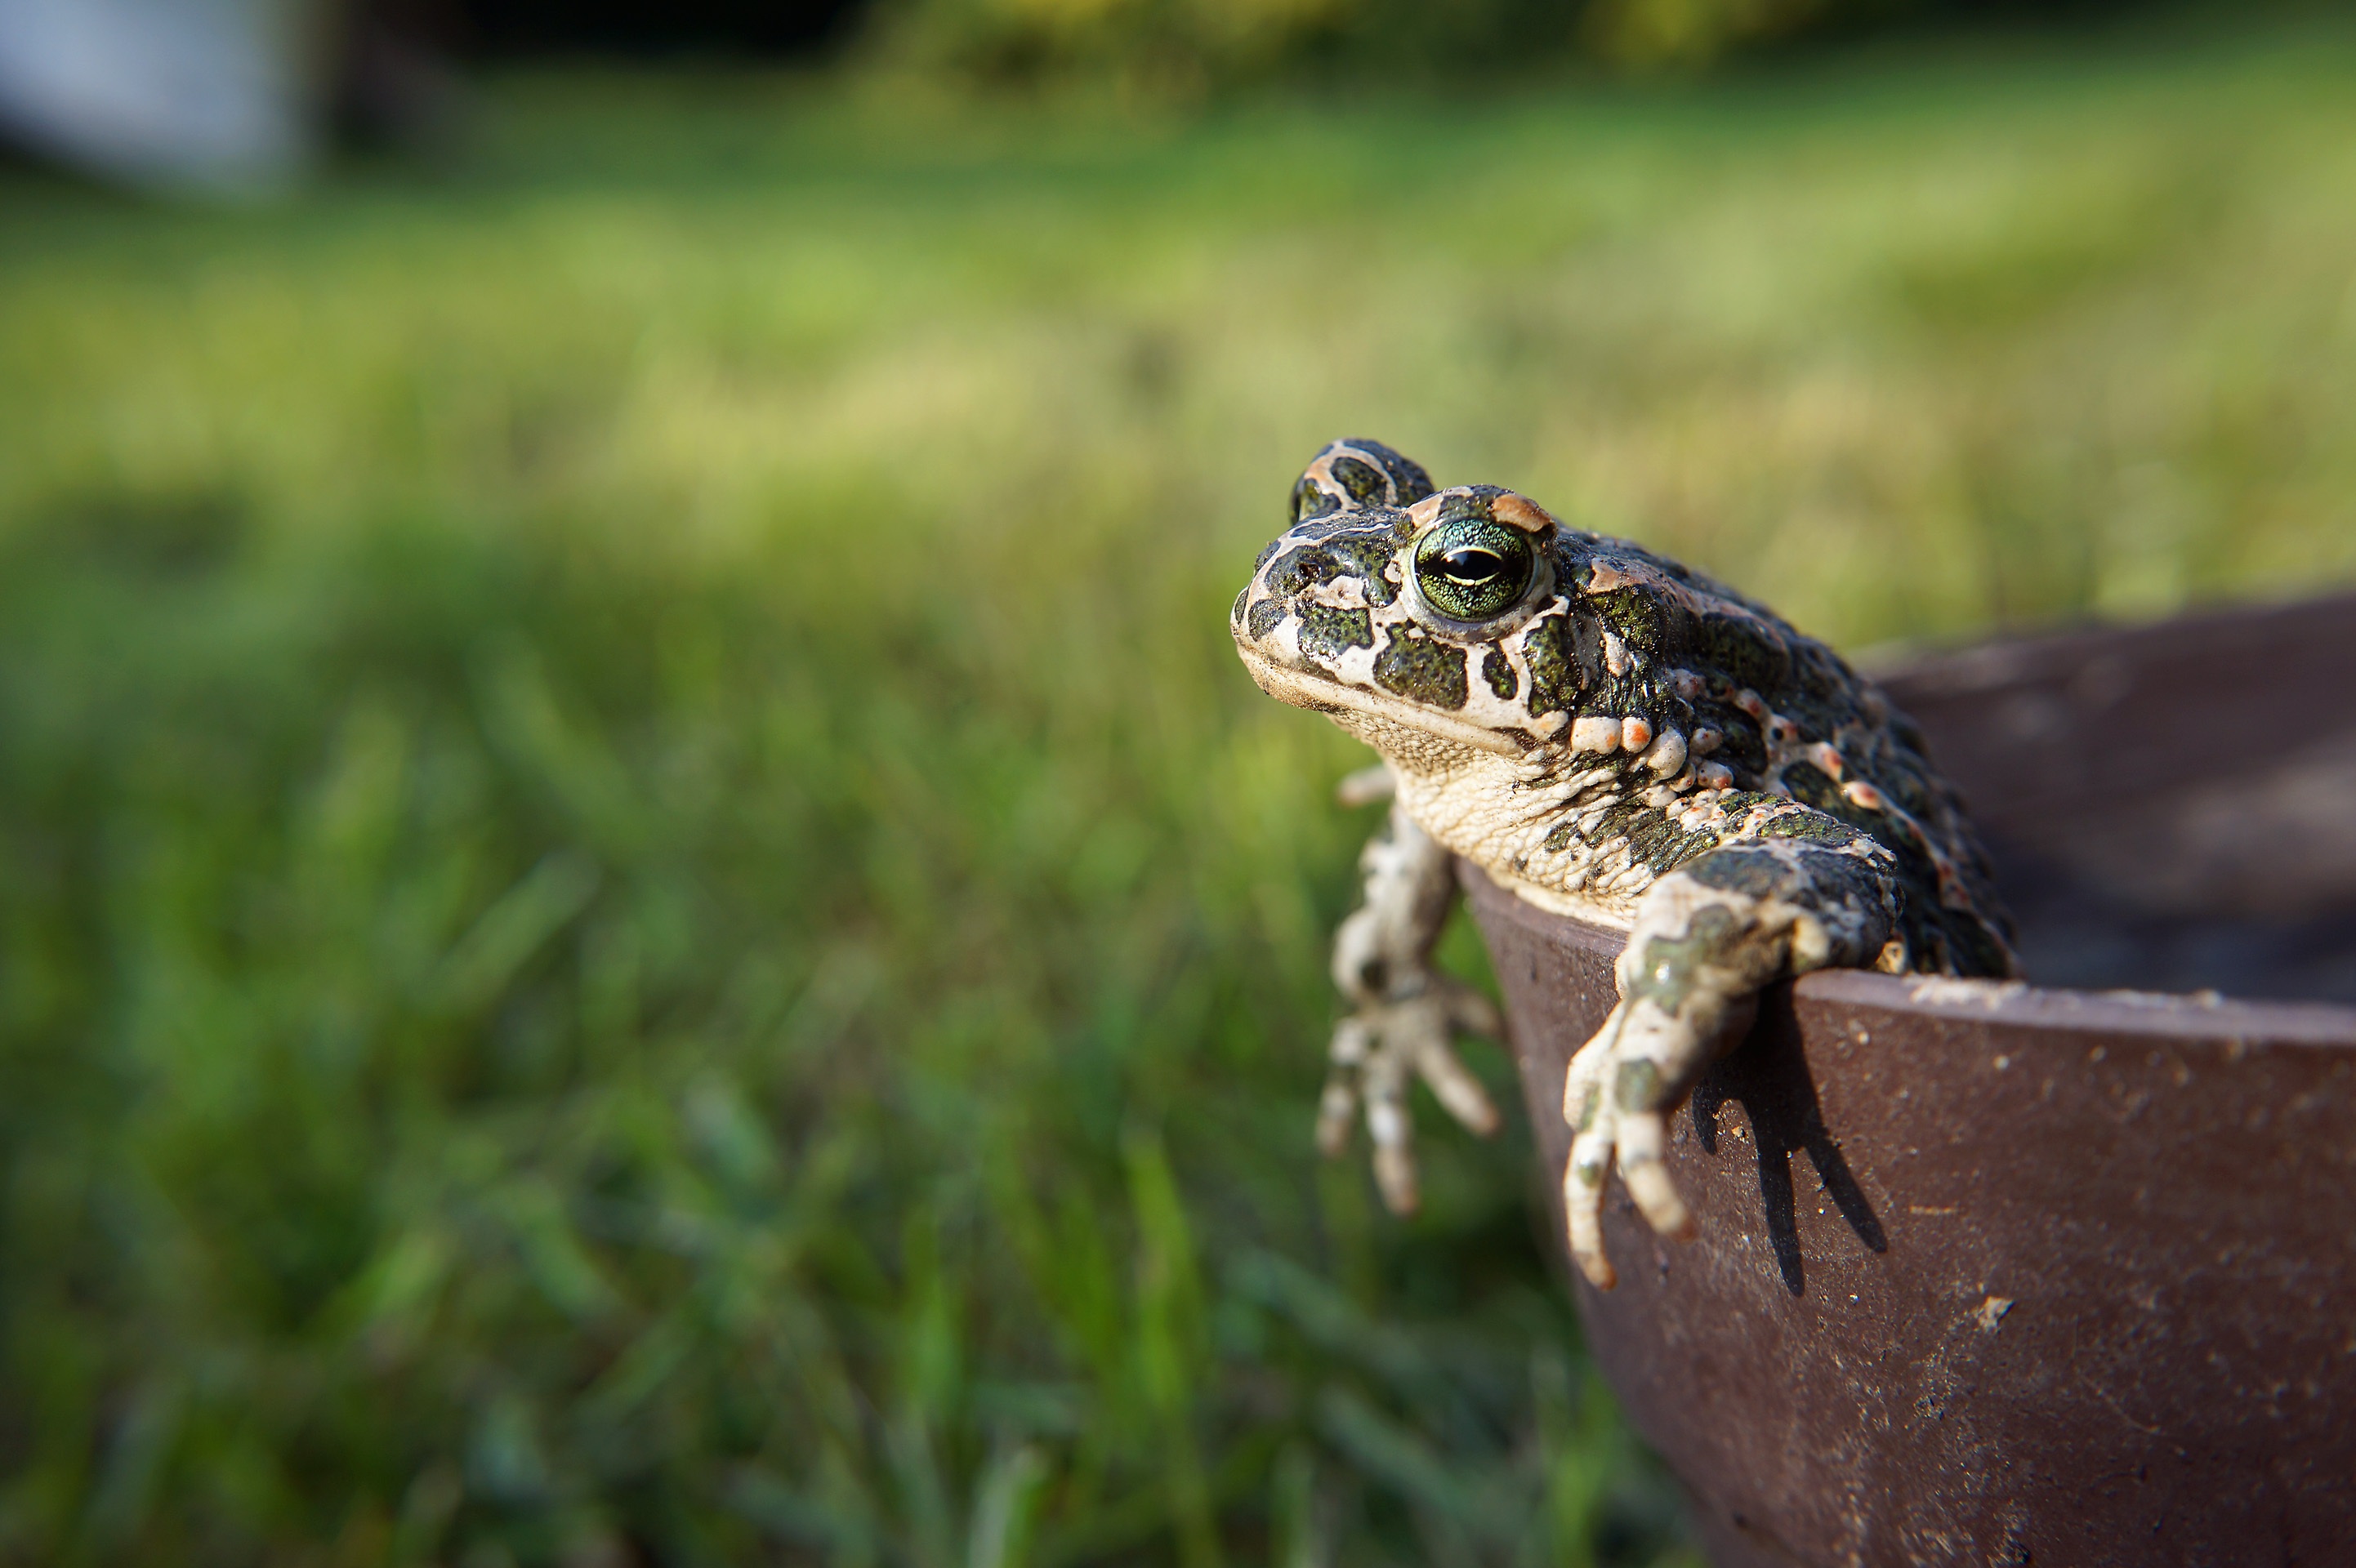
nature, grass, animal, wildlife, green, frog, toad, reptile, fauna, lizard, vertebrate, amphibians, scaled reptile